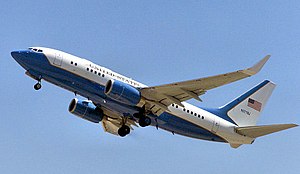
Boeing C-40 Clipper
Et C-40 B/C fra 89th Airlift Wing.
Boeing C-40 Clipper er det amerikanske militærs designation på det civile fly Boeing 737-700C. Flyet bliver brugt af United States Air Force og United States Army som VIP-fly og militært transportfly. Det er udviklet i tre forskellige varianter.